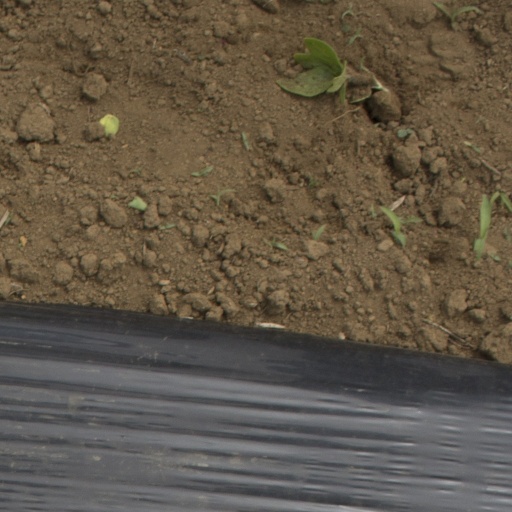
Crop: Jerusalem artichoke